Johan Fritzner

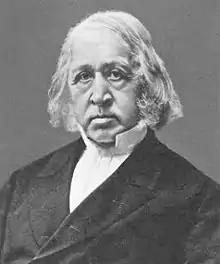

Johan Fritzner (9 April 1812 - 10 December 1893) was a Norwegian priest and lexicographer. He is known for his magnum opus "Ordbog over det gamle norske Sprog", a major dictionary of Old Norse vocabulary.